Ragıp Savaş

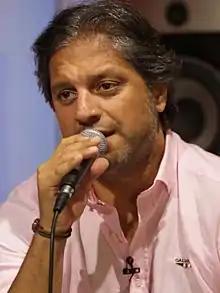
Ragıp Savaş in 2013

Ragıp Savaş is a Turkish actor, singer and former sportsman known for his work on "Valley of the Wolves: Ambush" (2007), "Where's Firuze?" (2004) and "" (2019–2021).